Vilnius Region under Lithuanian administration (1939–1940)

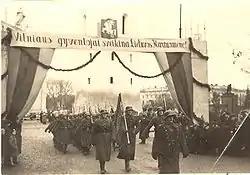
The Lithuanian Army's parade upon its entry into Vilnius in October 1939

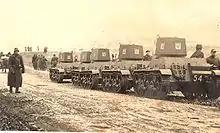
Lithuanian Vickers M1936 light tanks on their way to Vilnius

After the German invasion of Poland on September 1, 1939, Lithuania was pressured by German diplomacy to enter Vilnius. Despite the idea's popularity among the Lithuanian public, the Lithuanian government rejected it. German pressure ceased on September 16. A day later, The USSR began its aggression against Poland and the borders were crossed by the Red Army, which occupied Vilnius on the night of September 18–19, after fighting the Polish Army units defending the city. Vilnius became the unofficial capital of Western Belarus, and a brief period of Belarusization began for the region, which the Belorussian Communists believed would soon be incorporated into Soviet Belarus.